Theresa Schafzahl

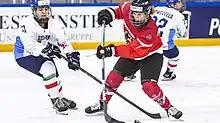
Schafzahl representing Austria at the 2022 Olympic Qualification

Schafzahl represented Austria at the 2016 Winter Youth Olympics in the girls' individual skills challenge and won a bronze medal. She represented Austria at the 2015 IIHF World Women's U18 Championship where she recorded one assist in four games. She again represented Austria at the IIHF World Women's U18 Championship in 2016, 2017 and 2018, where she led the team in scoring each year.